Lincoln Center, Kansas

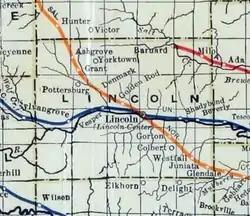
1915 Railroad Map of Lincoln County

Settler George Green founded the town of Lincoln in 1870, naming it after the county. "Center" was added to its name to indicate its location in the central part of the county. County residents initially voted to place the county seat in Lincoln Center. Elections in November 1870 resulted in the seat relocating to nearby Abram, sparking a county seat war. Another vote in February 1872 reversed the switch, and Lincoln Center again became the county seat. Residents relocated all the buildings in Abram to Lincoln, merging the two communities. The town was incorporated as the city of Lincoln Center in 1879, and is officially referred to as such in the United States Census. Both the city government and local chamber of commerce refer to the city as Lincoln, and it appears as such on state maps and signs.